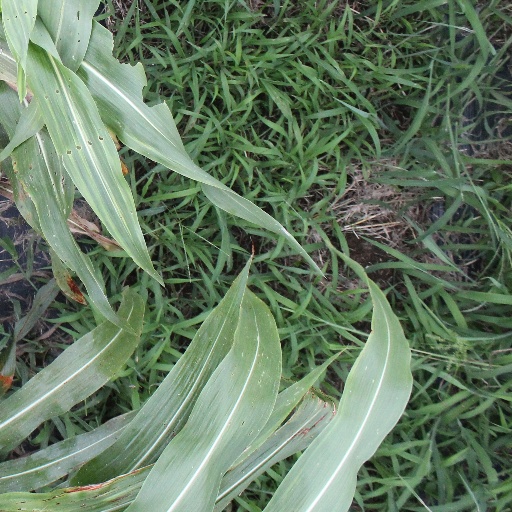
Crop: sorghum